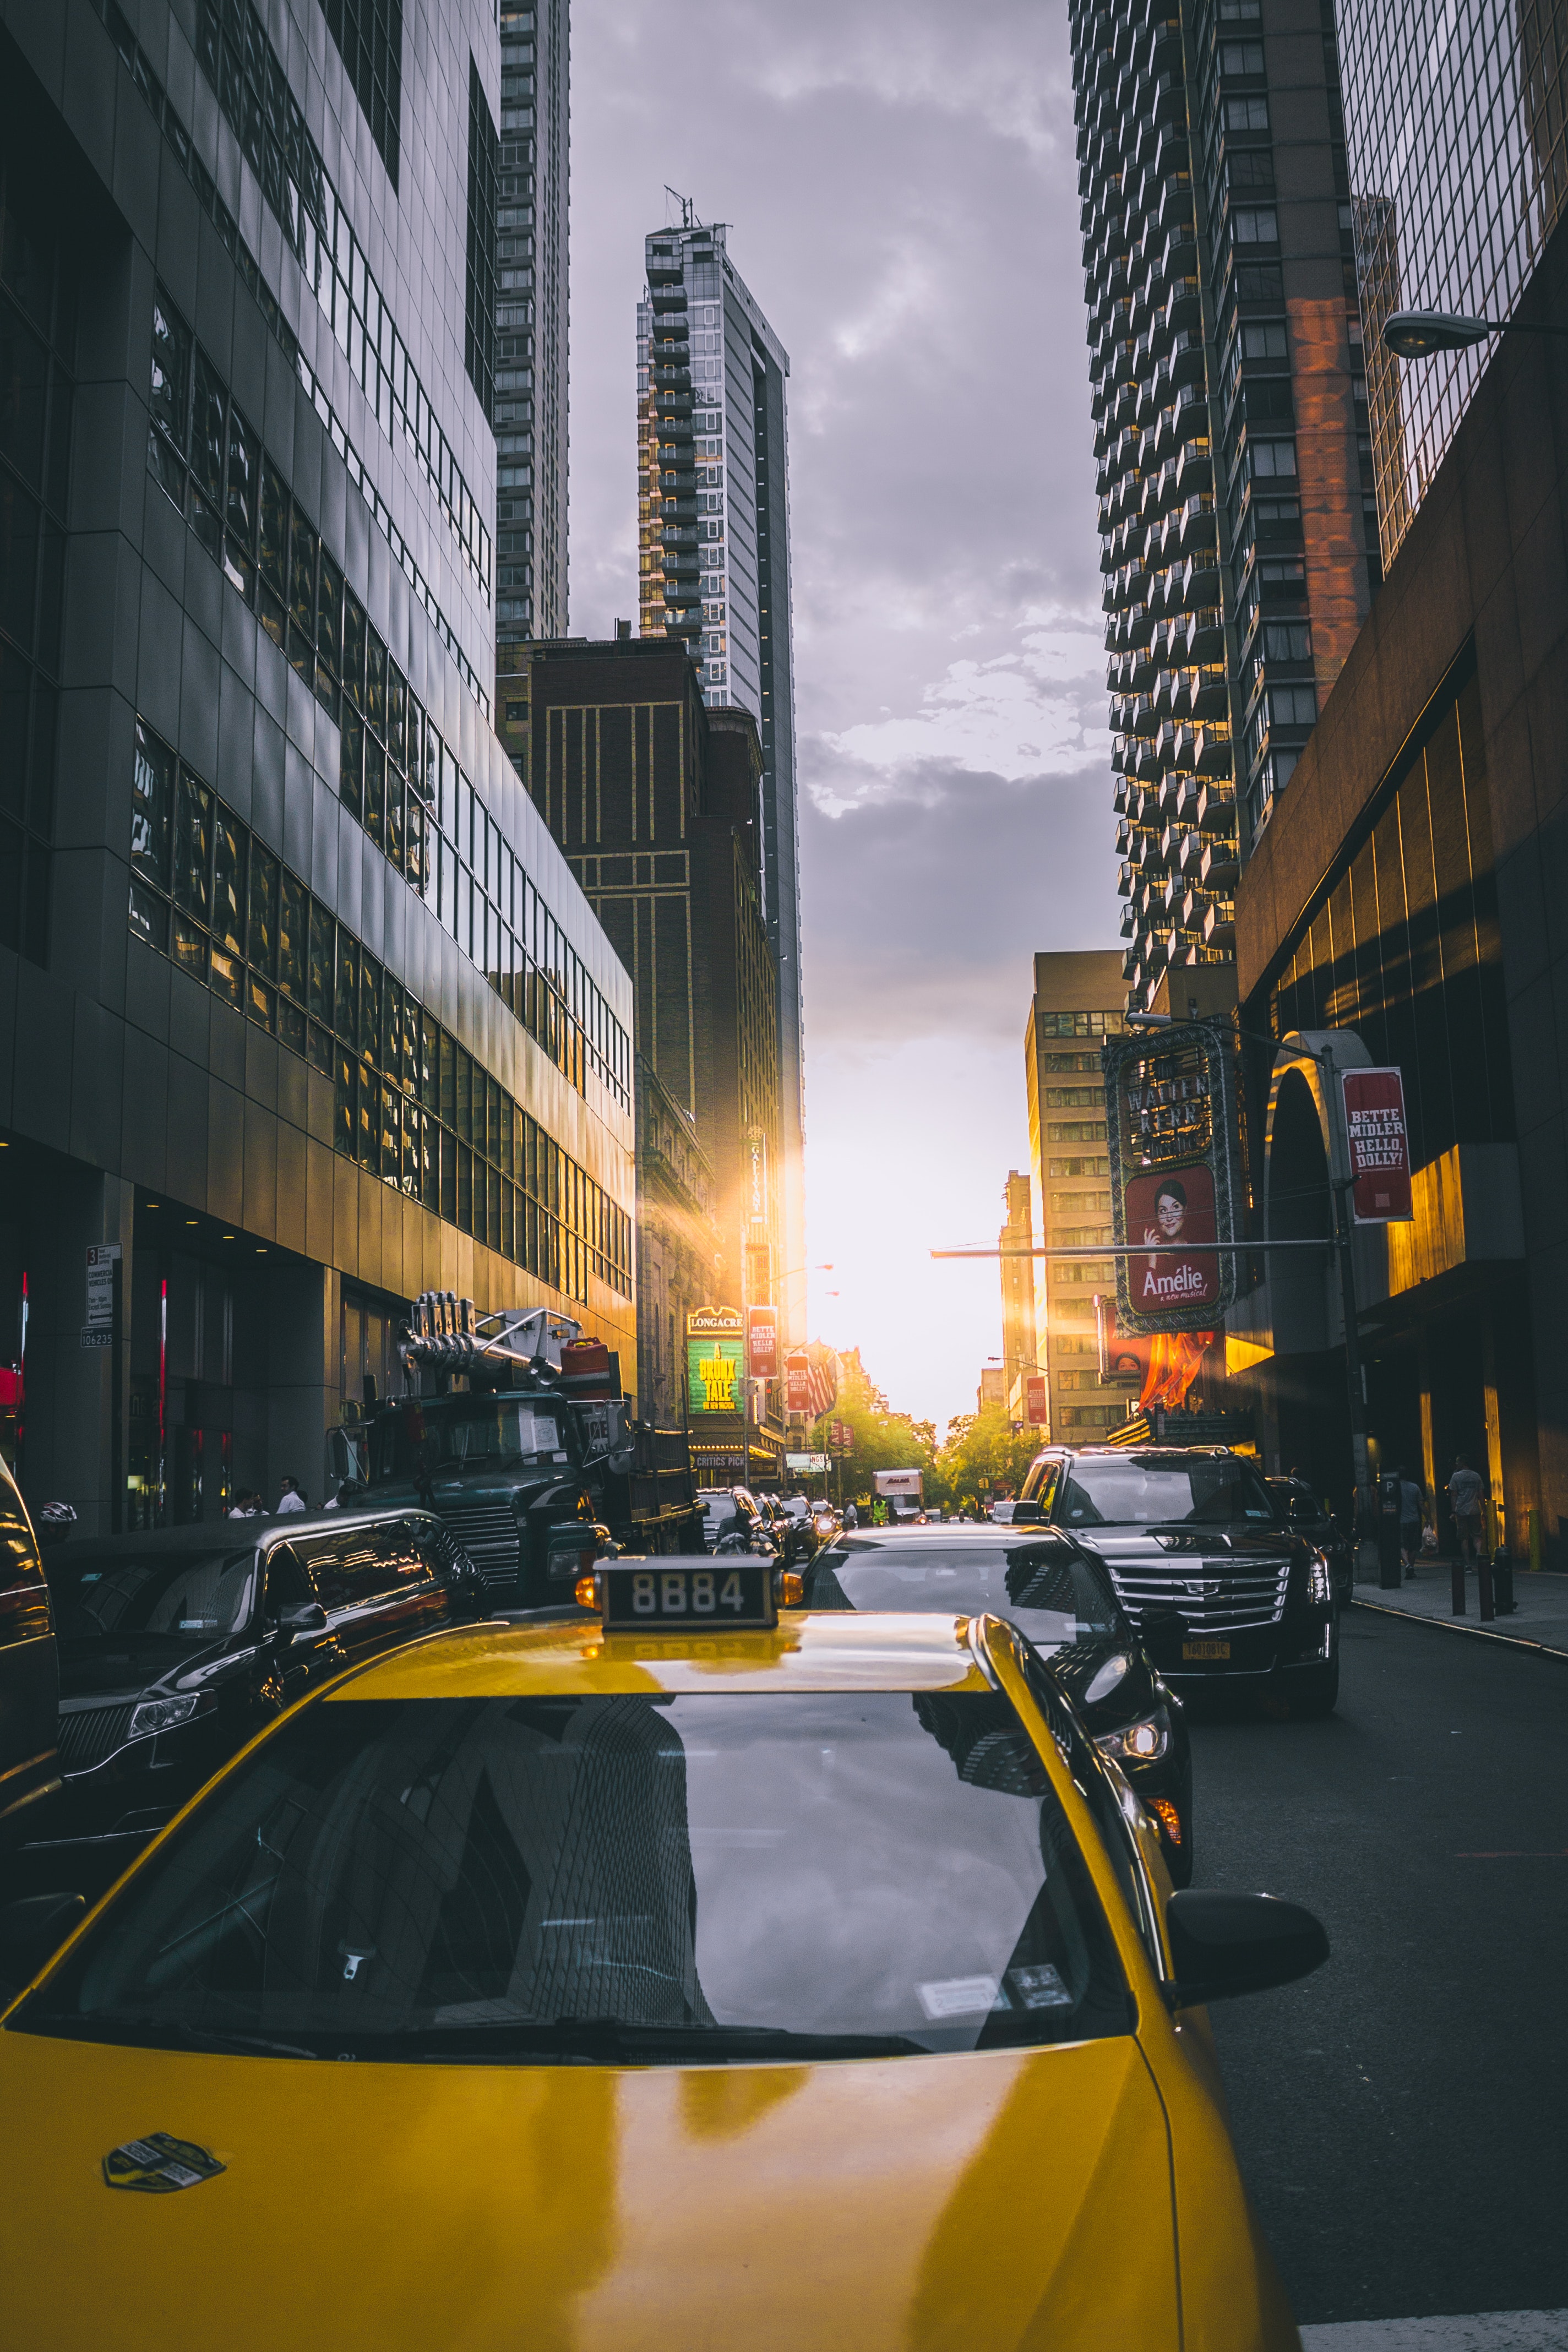
taxi, yellow, urban area, metropolitan area, city, human settlement, metropolis, vehicle, skyscraper, street, downtown, architecture, mode of transport, building, traffic, cityscape, road, car, infrastructure, sky, tower block, automotive design, neighbourhood, luxury vehicle, thoroughfare, reflection, night, mixed use, city car